Lascaux

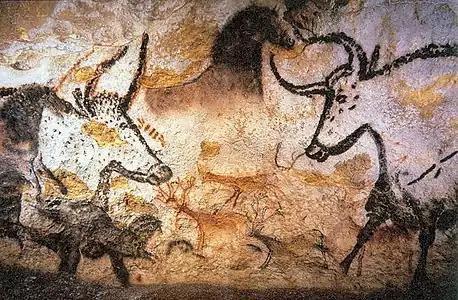
Depiction of aurochs, horses and deer

Lascaux ("Lascaux Cave") is a network of caves near the village of Montignac, in the department of Dordogne in southwestern France. Over 600 parietal wall paintings cover the interior walls and ceilings of the cave. The paintings represent primarily large animals, typical local contemporary fauna that correspond with the fossil record of the Upper Paleolithic in the area. They are the combined effort of many generations. With continued debate, the age of the paintings is now usually estimated at around 17,000 to 22,000 years (early Magdalenian). Because of the outstanding prehistoric art in the cave, Lascaux was inducted into the UNESCO World Heritage List in 1979, as an element of the "Prehistoric Sites and Decorated Caves of the Vézère Valley".